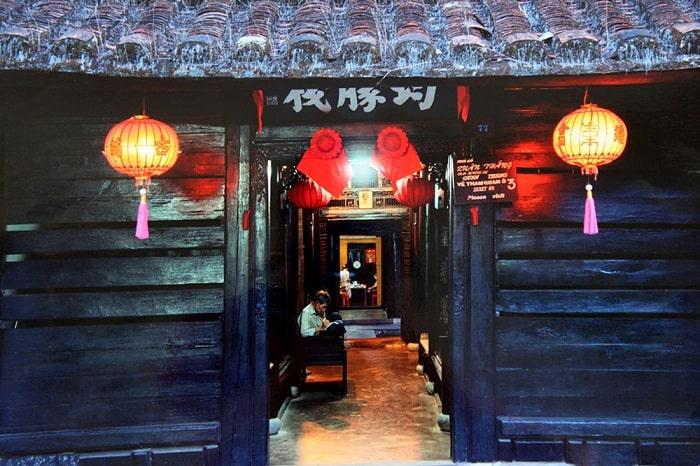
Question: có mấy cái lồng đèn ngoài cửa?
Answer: có hai cái lồng đèn ngoài cửa